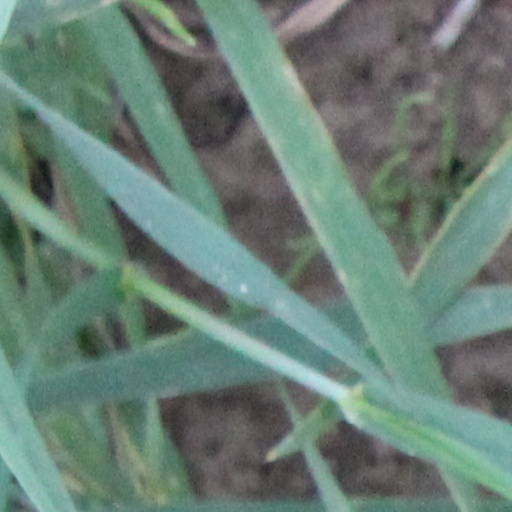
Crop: wheat